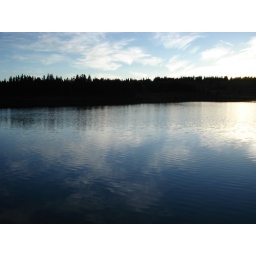
I like the reflection of the sky in the lake here